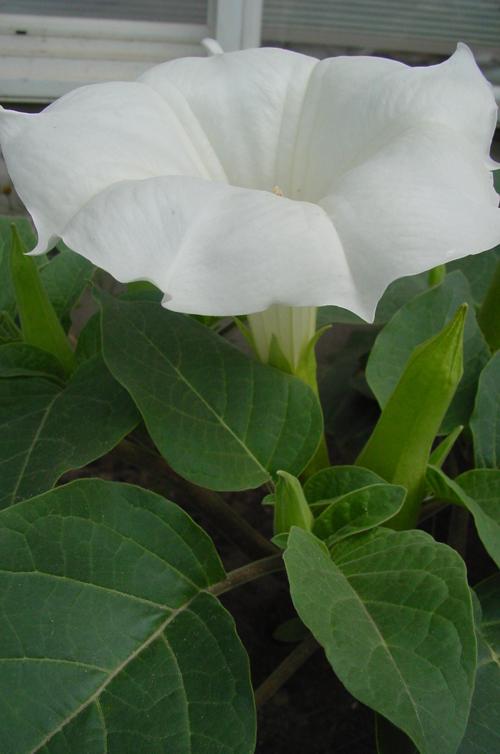
Label: thorn apple